Hagoth

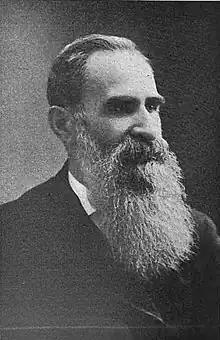
George Reynolds, one of the pioneers of Book of Mormon studies, was likely the first person to link the Polynesians with Hagoth

Hagoth and the maritime expeditions associated with him hold a prominent place in Mormon theological thought, sparking continuous curiosity for over 150 years. Although The Church of Jesus Christ of Latter-day Saints does not have an official position on the matter, some Polynesians consider themselves descended from the peoples described in the Book of Mormon, including participants in Hagoth's Nephite voyages. This belief explains the early interest Mormon leaders showed in the Pacific, which was present in the church's activities from its beginnings. The first to mention this connection was George Q. Cannon during his missionary work in Hawaii (1851). The belief quickly spread among church leadership, with Brigham Young teaching in 1858 that the native islanders belonged to the House of Israel, a sentiment he repeated in a letter to Hawaiian King Kamehameha V in 1865. The first link between Polynesians and the Book of Mormon through Hagoth likely comes from a series of articles by George Reynolds, titled "Man and His Varieties", published in 1868.